Air force ground forces and special forces

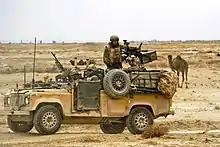
Personnel of the Royal Air Force Regiment in a Land Rover with a Weapons Mount Installation Kit ("Wimik"), stopped on a road while conducting a combat mission near Kandahar Airfield, Afghanistan, in 2010.

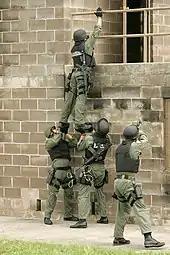
U.S. Air Force 37th Training Wing's Emergency Services Team use a team lift technique to enter a target building during training at Lackland Air Force Base, Texas, on April 24, 2007.

Traditionally the primary rationale for air force ground forces is for force protection. Aircraft are most vulnerable when on the ground, to offensive counter air operations, and most cannot operate without fixed infrastructure, consumables, and trained personnel. An adversary may hope to achieve air supremacy or protect itself from air attack first by attacking airbases, aircraft and other assets on the ground. Such attacks can be made by, for example, aircraft, cruise missiles and short range ballistic missiles. However, an adversary at a numerical, technological or other disadvantage may choose to attempt to disrupt flight operations by aiming to overrun or raid enemy air bases as early as possible, using blitzkrieg like tactics, for example Operation Barbarossa, or through the use of special forces and unconventional attacks, such as the Taliban raid on Camp Bastion.